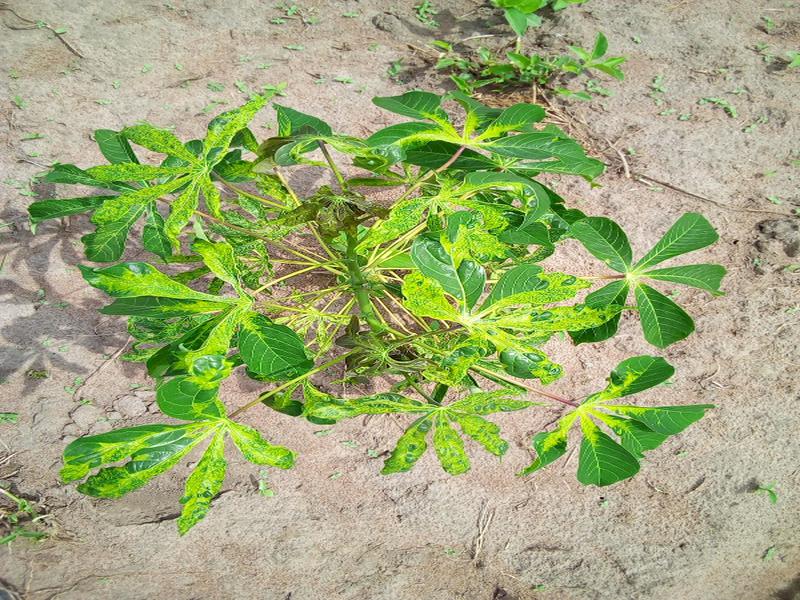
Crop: cassava
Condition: mosaic_disease